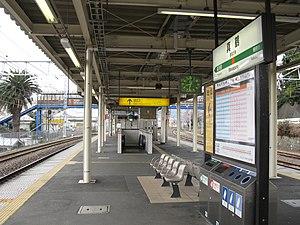
La gare de Manazuru est une gare ferroviaire située à Manazuru, dans la préfecture de Kanagawa au Japon. Elle est exploitée par la JR East.